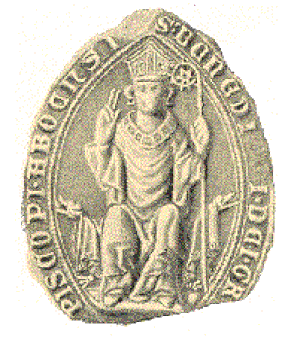
Saint Henri d'Uppsala est un ecclésiastique anglais du Moyen Âge.